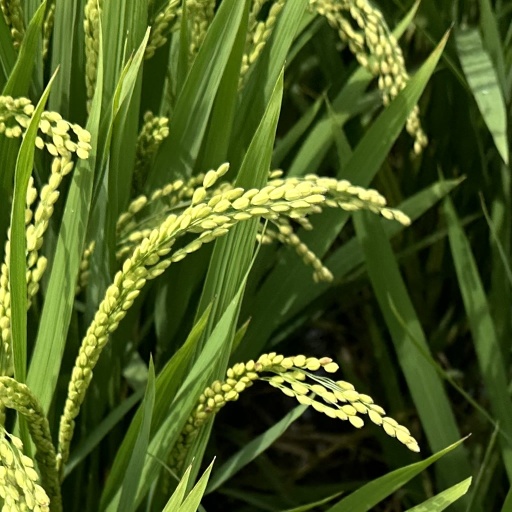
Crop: rice